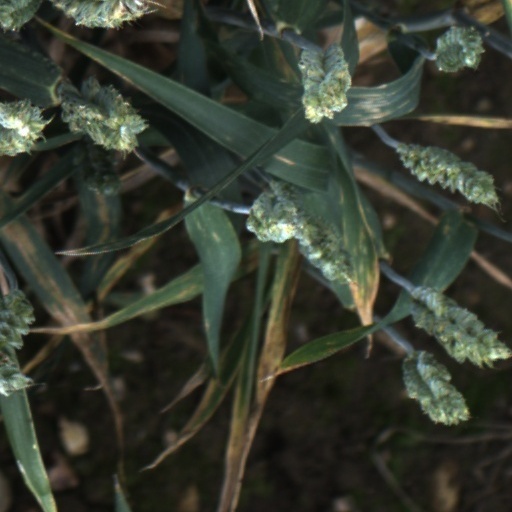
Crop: wheat